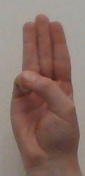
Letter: thaa